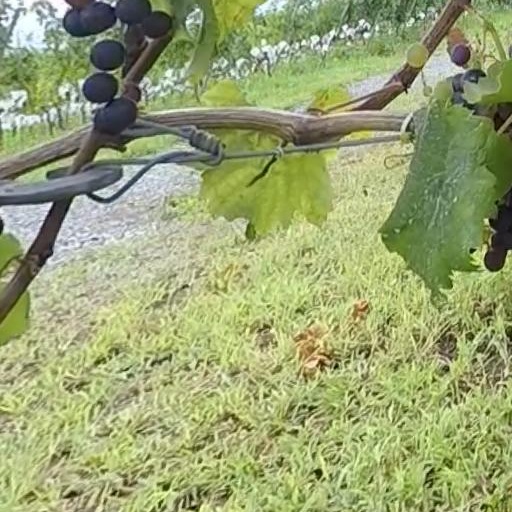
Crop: grape